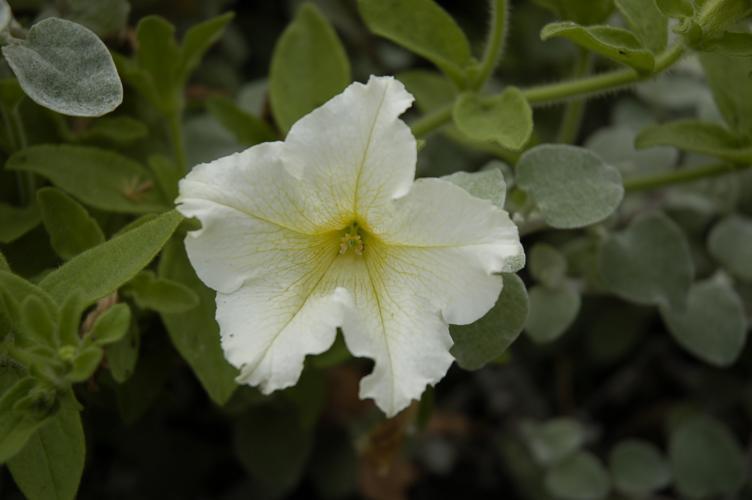
Label: petunia